Fusion power

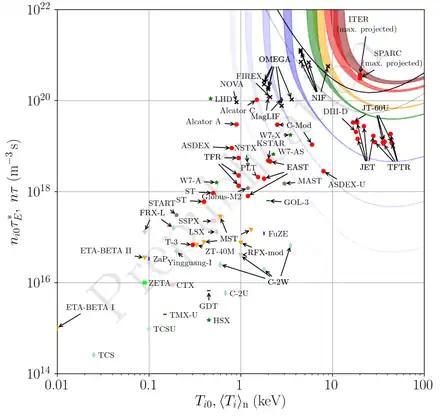
Fusion trapping (left) against temperature (bottom) for various fusion approaches as of 2021, assuming DT fuel Solid line corresponds to Q = ∞ for IFC (inertial confinement fusion). Dashed line corresponds to Q = 0.01 for IFC. Colored contours correspond to Q factors for MFC (magnetic confinement fusion): Q = ∞ (brown), Q = 10 (red), Q = 2 (yellow), Q = 1 (green), Q = 0.1 (strong blue), Q = 0.01 (lighter blue), Q = 0.001 (even lighter blue), Q = 0.0001 (faint blue).

The Lawson criterion argues that a machine holding a thermalized and quasi-neutral plasma has to generate enough energy to overcome its energy losses. The amount of energy released in a given volume is a function of the temperature, and thus the reaction rate on a per-particle basis, the density of particles within that volume, and finally the confinement time, the length of time that energy stays within the volume. This is known as the "triple product": the plasma density, temperature, and confinement time.